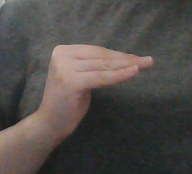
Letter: haa